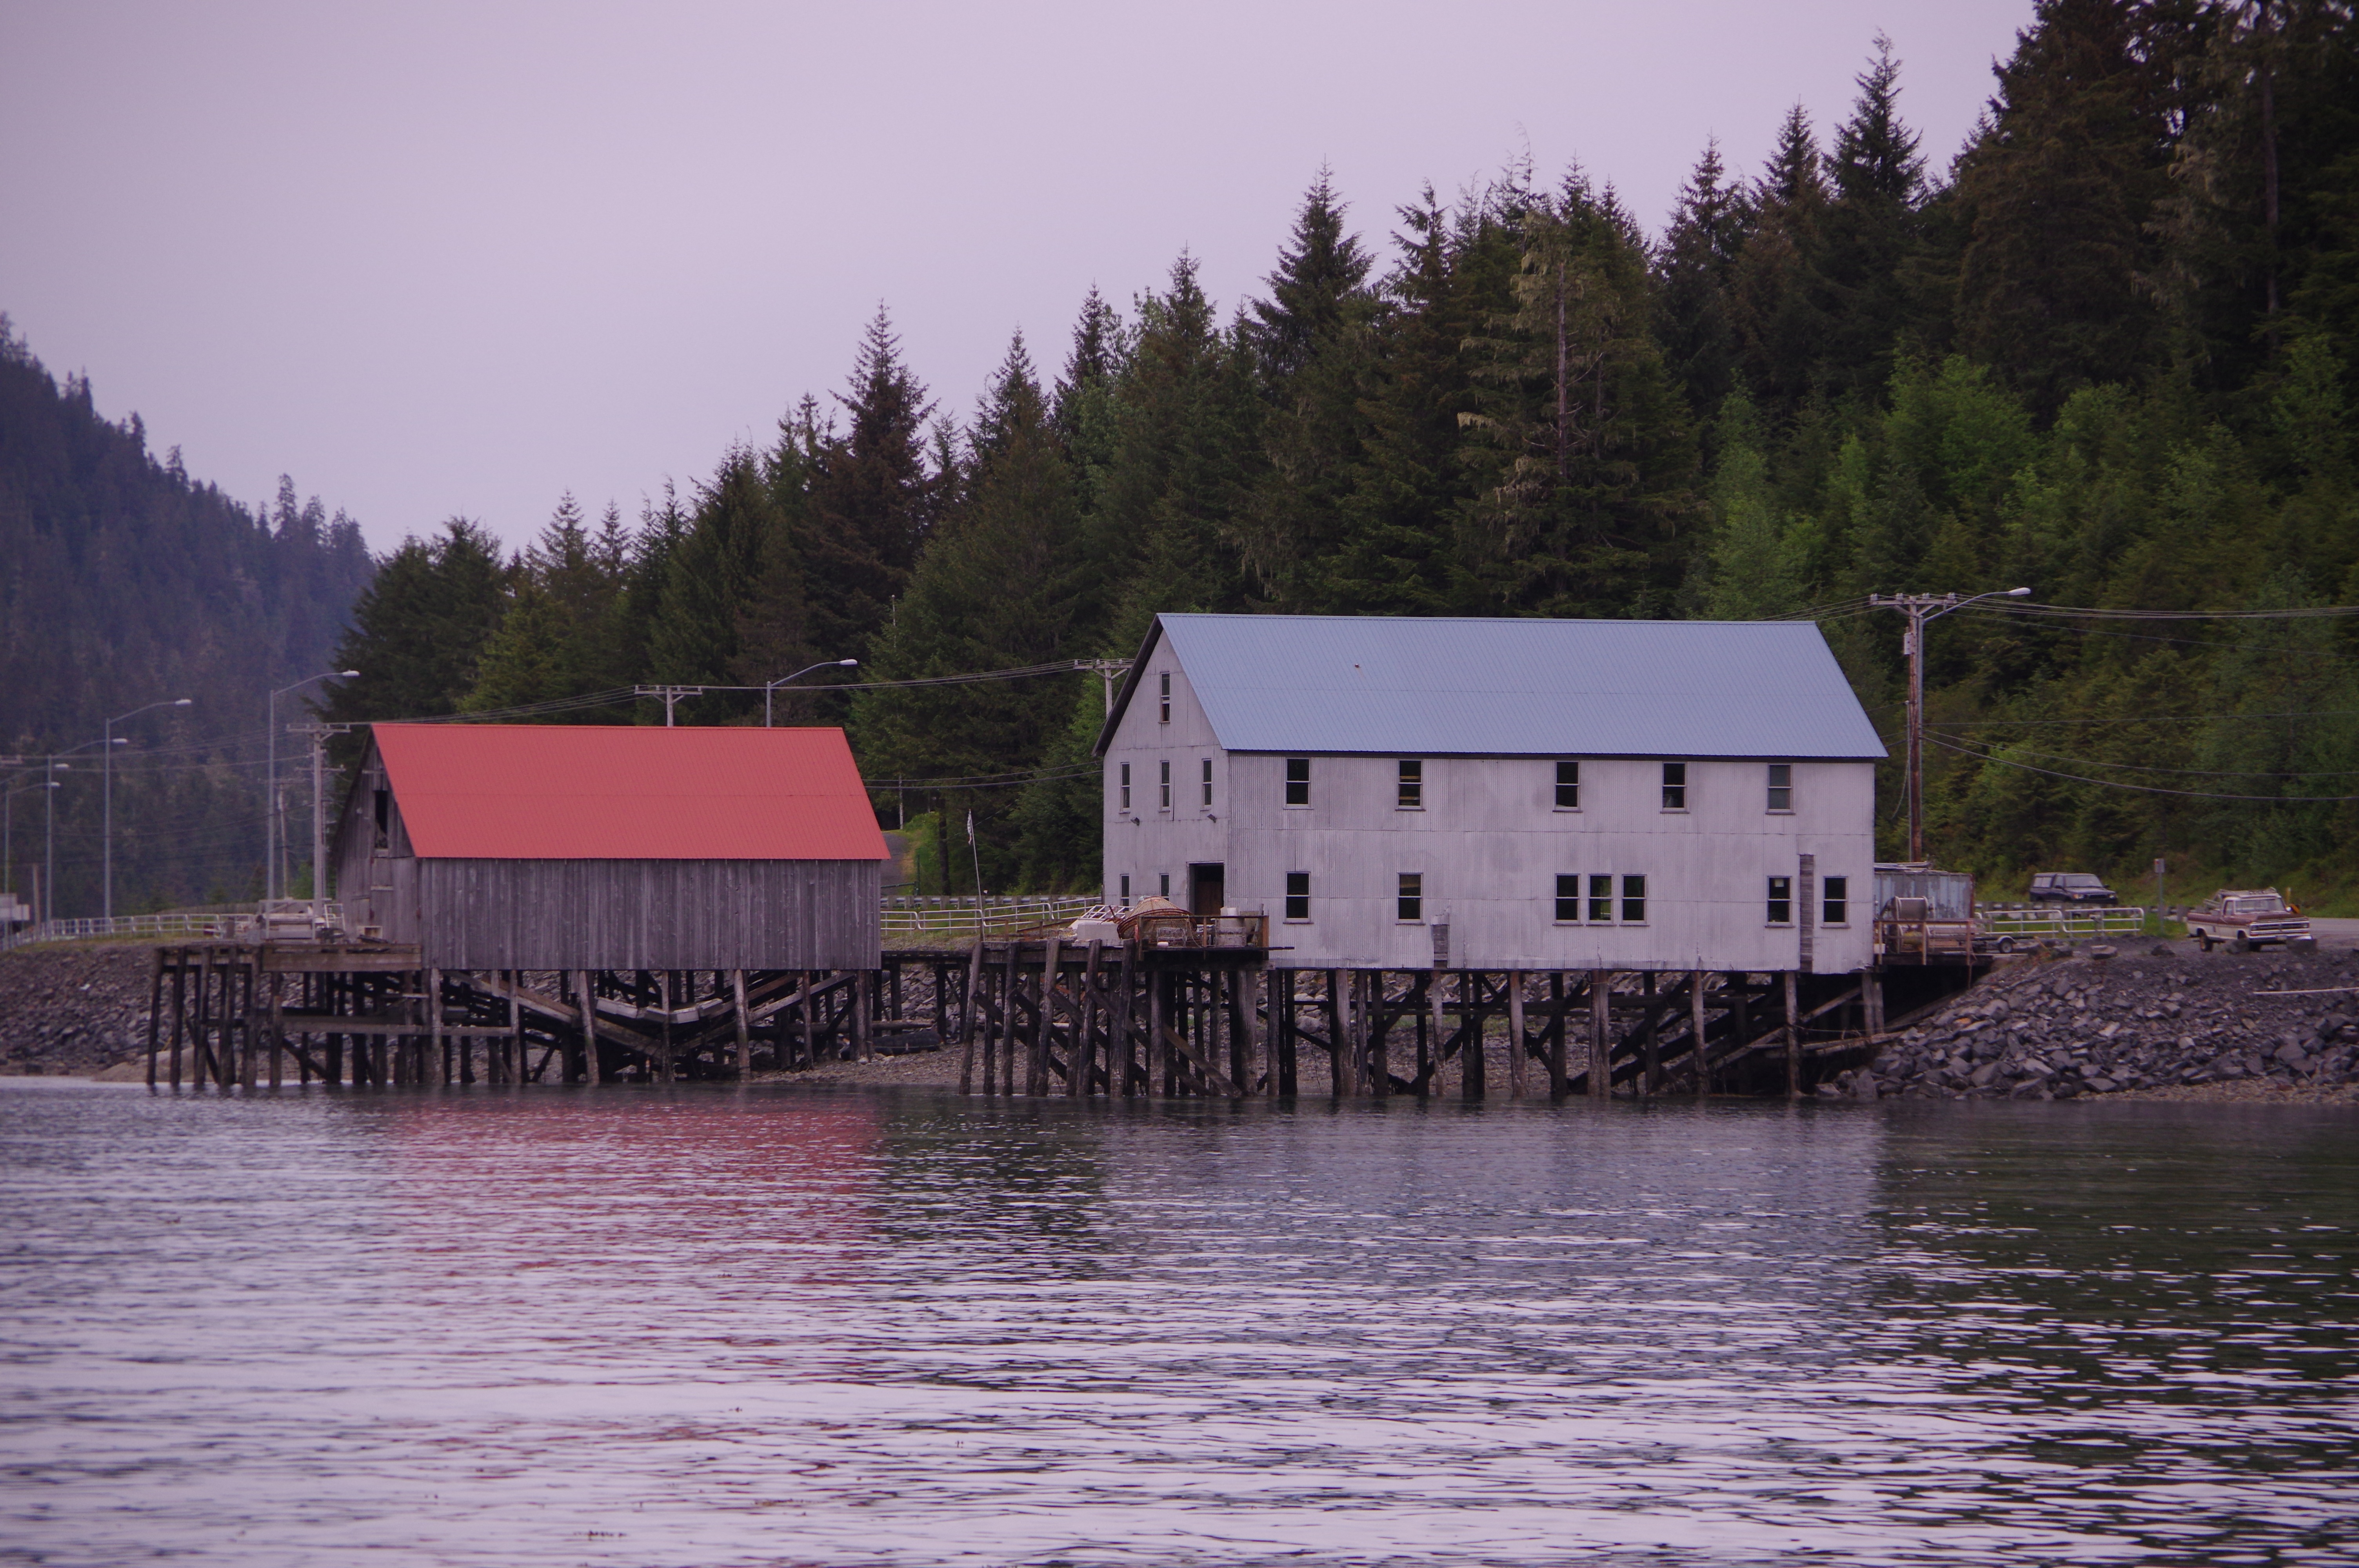
water, dock, lake, river, reflection, vehicle, boathouse, reservoir, historic, waterfront, waterway, alaska